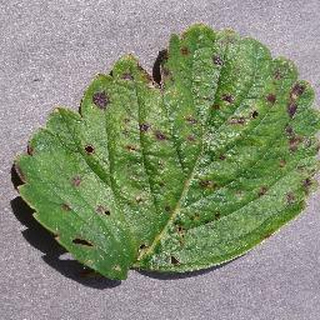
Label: strawberry_leaf_scorch